Karl Rabus

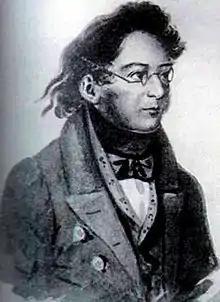
Karl Rabus, by

Karl Wilhelm Rabus, russified as Karl Ivanovich Rabus (11 May 1800, St. Petersburg - 14 January 1857, Moscow) was a Russian architectural painter and art teacher.